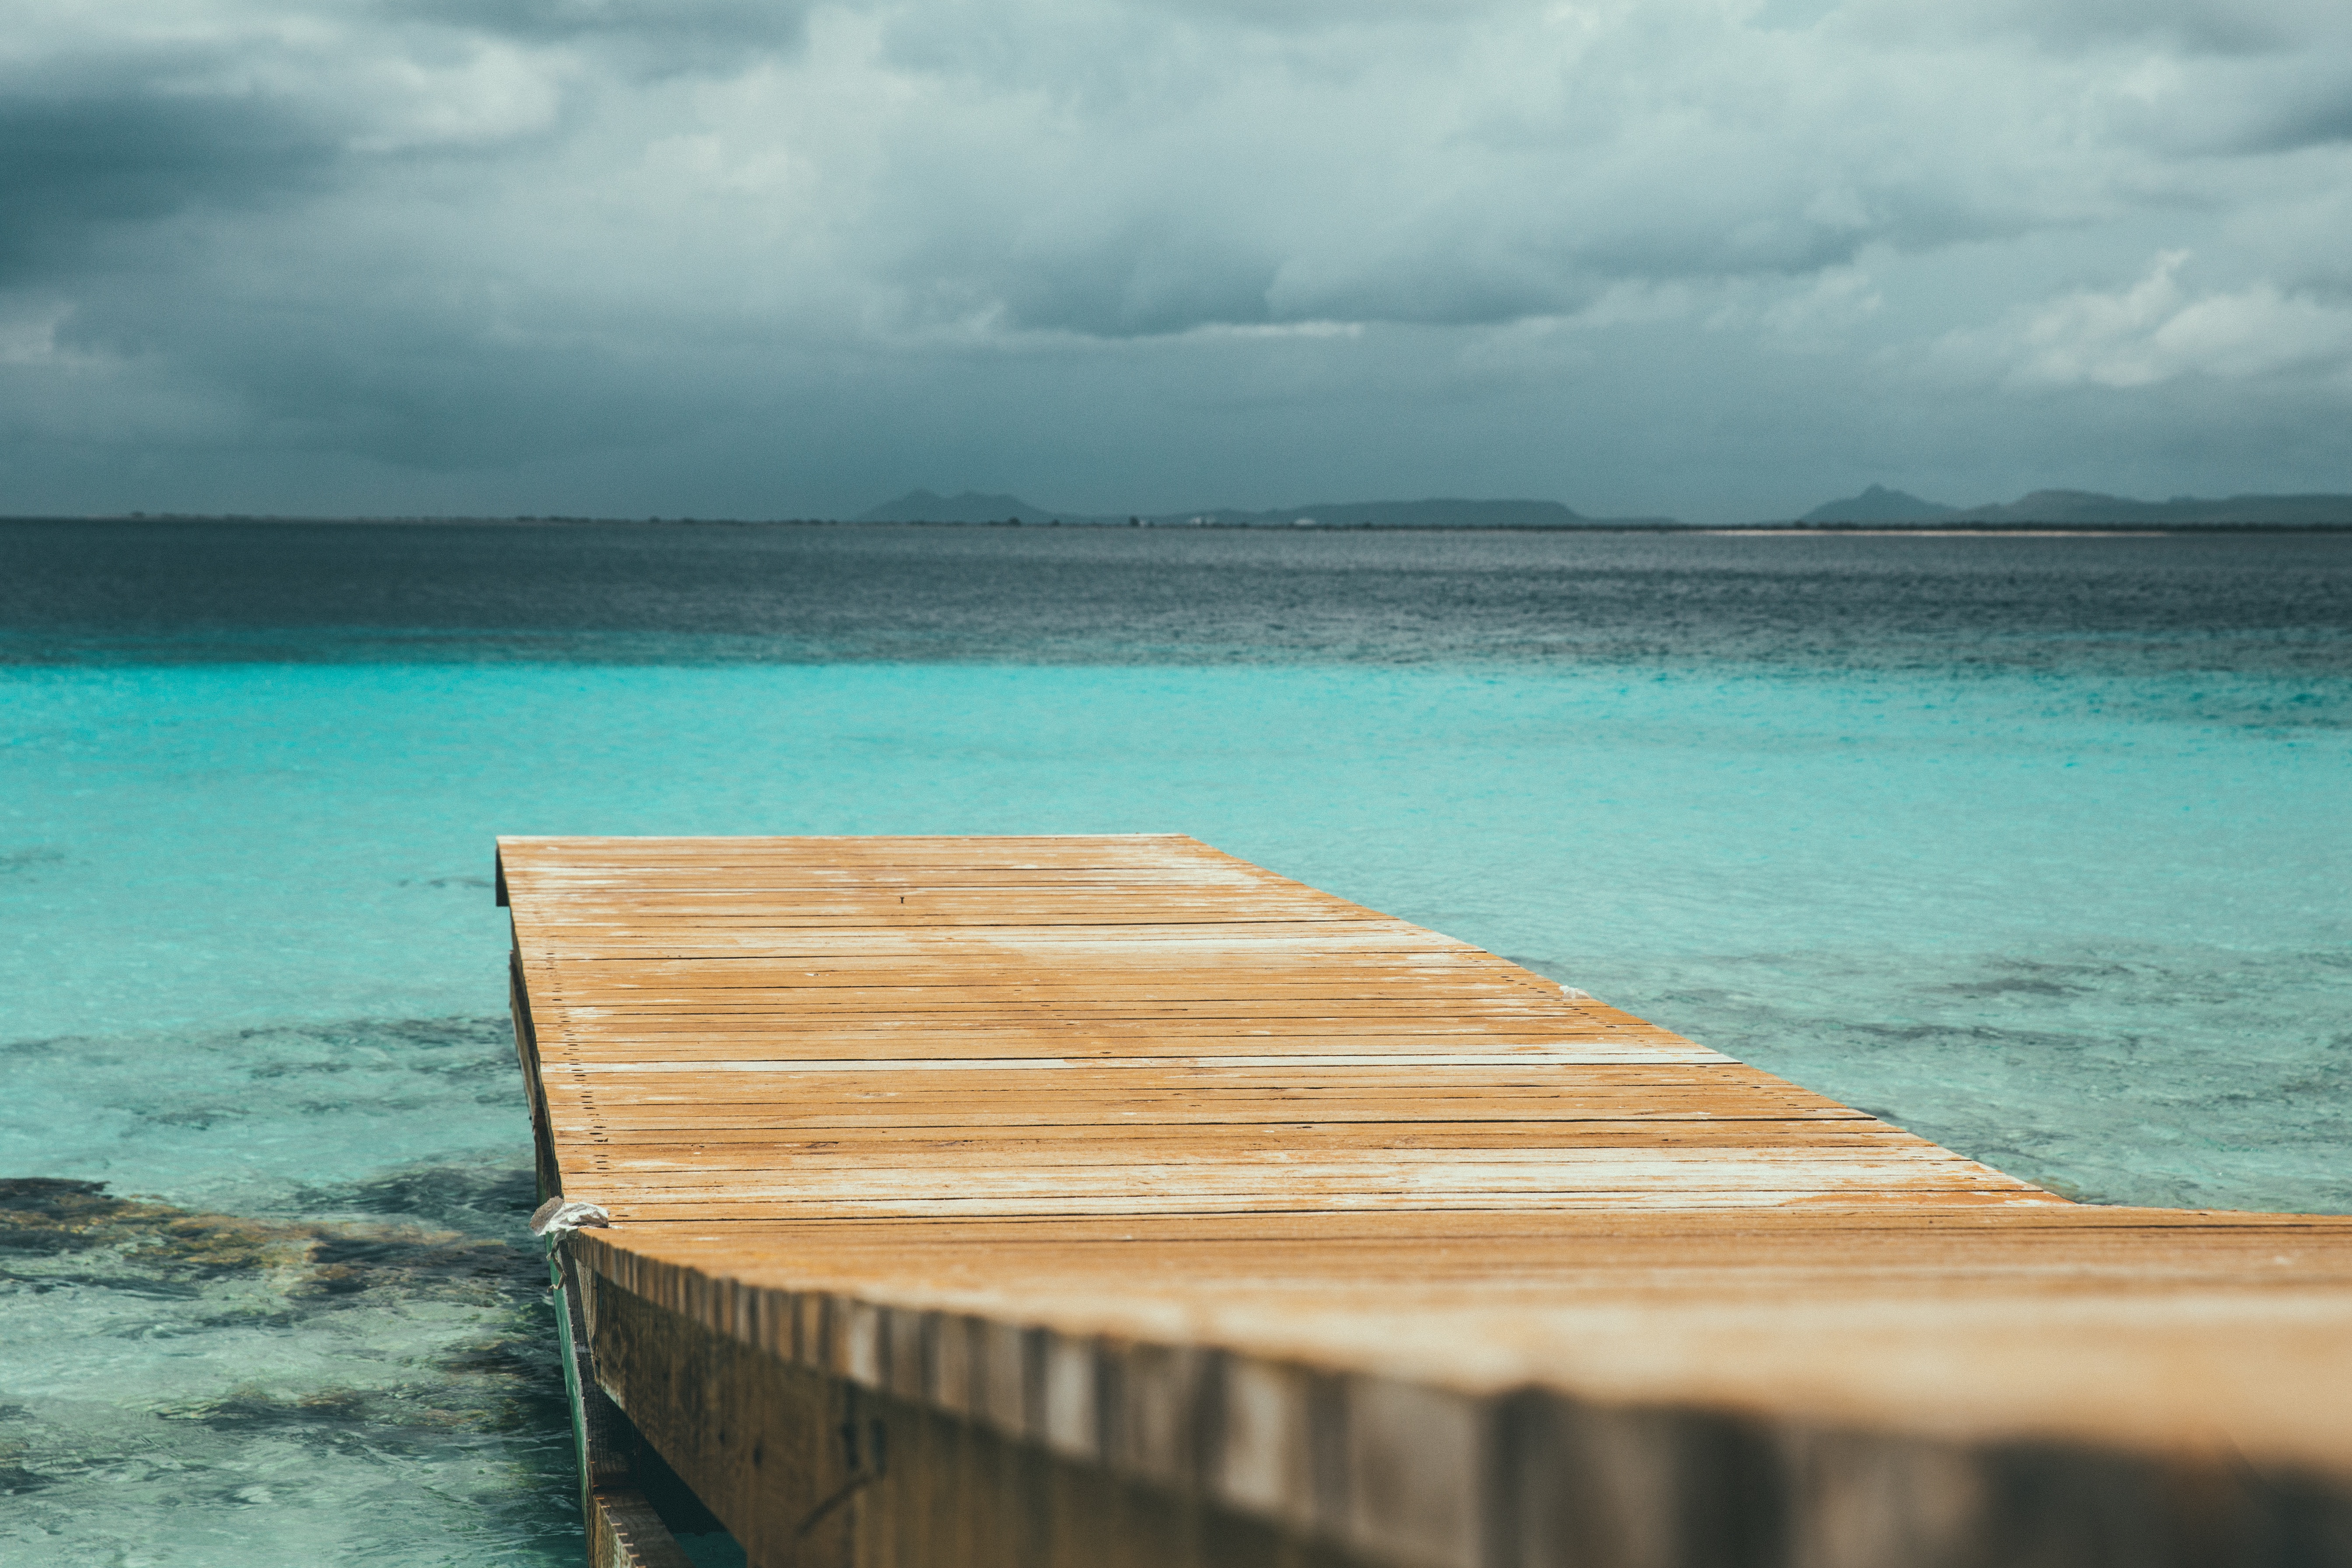
beach, sea, coast, water, ocean, horizon, shore, wave, vacation, vehicle, bay, body of water, caribbean, tropics